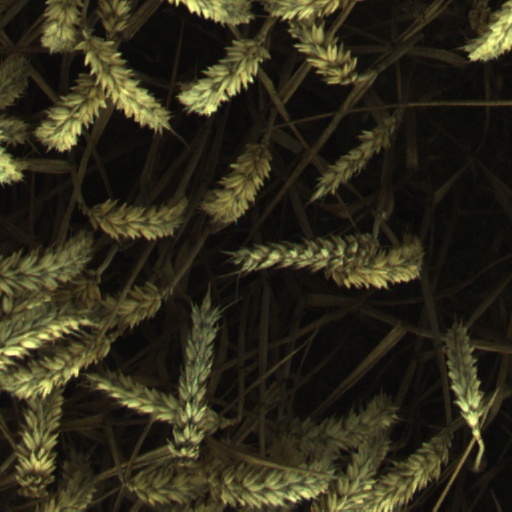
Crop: wheat